Vietnam veteran

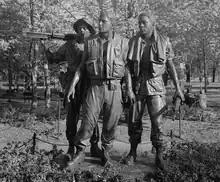
The Frederick Hart bronze statue "Three Soldiers" at the Vietnam Veterans Memorial in Washington D.C.

According to the U.S. Department of Labor, the Vietnam Era Veterans' Readjustment Assistance Act of 1974 (VEVRAA) states, "A Vietnam era veteran" is a person who: